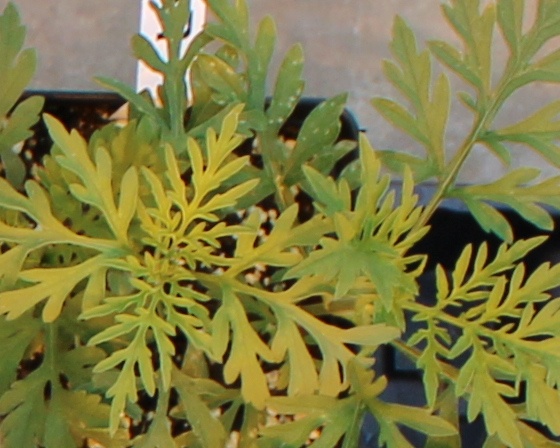
Label: Ragweed